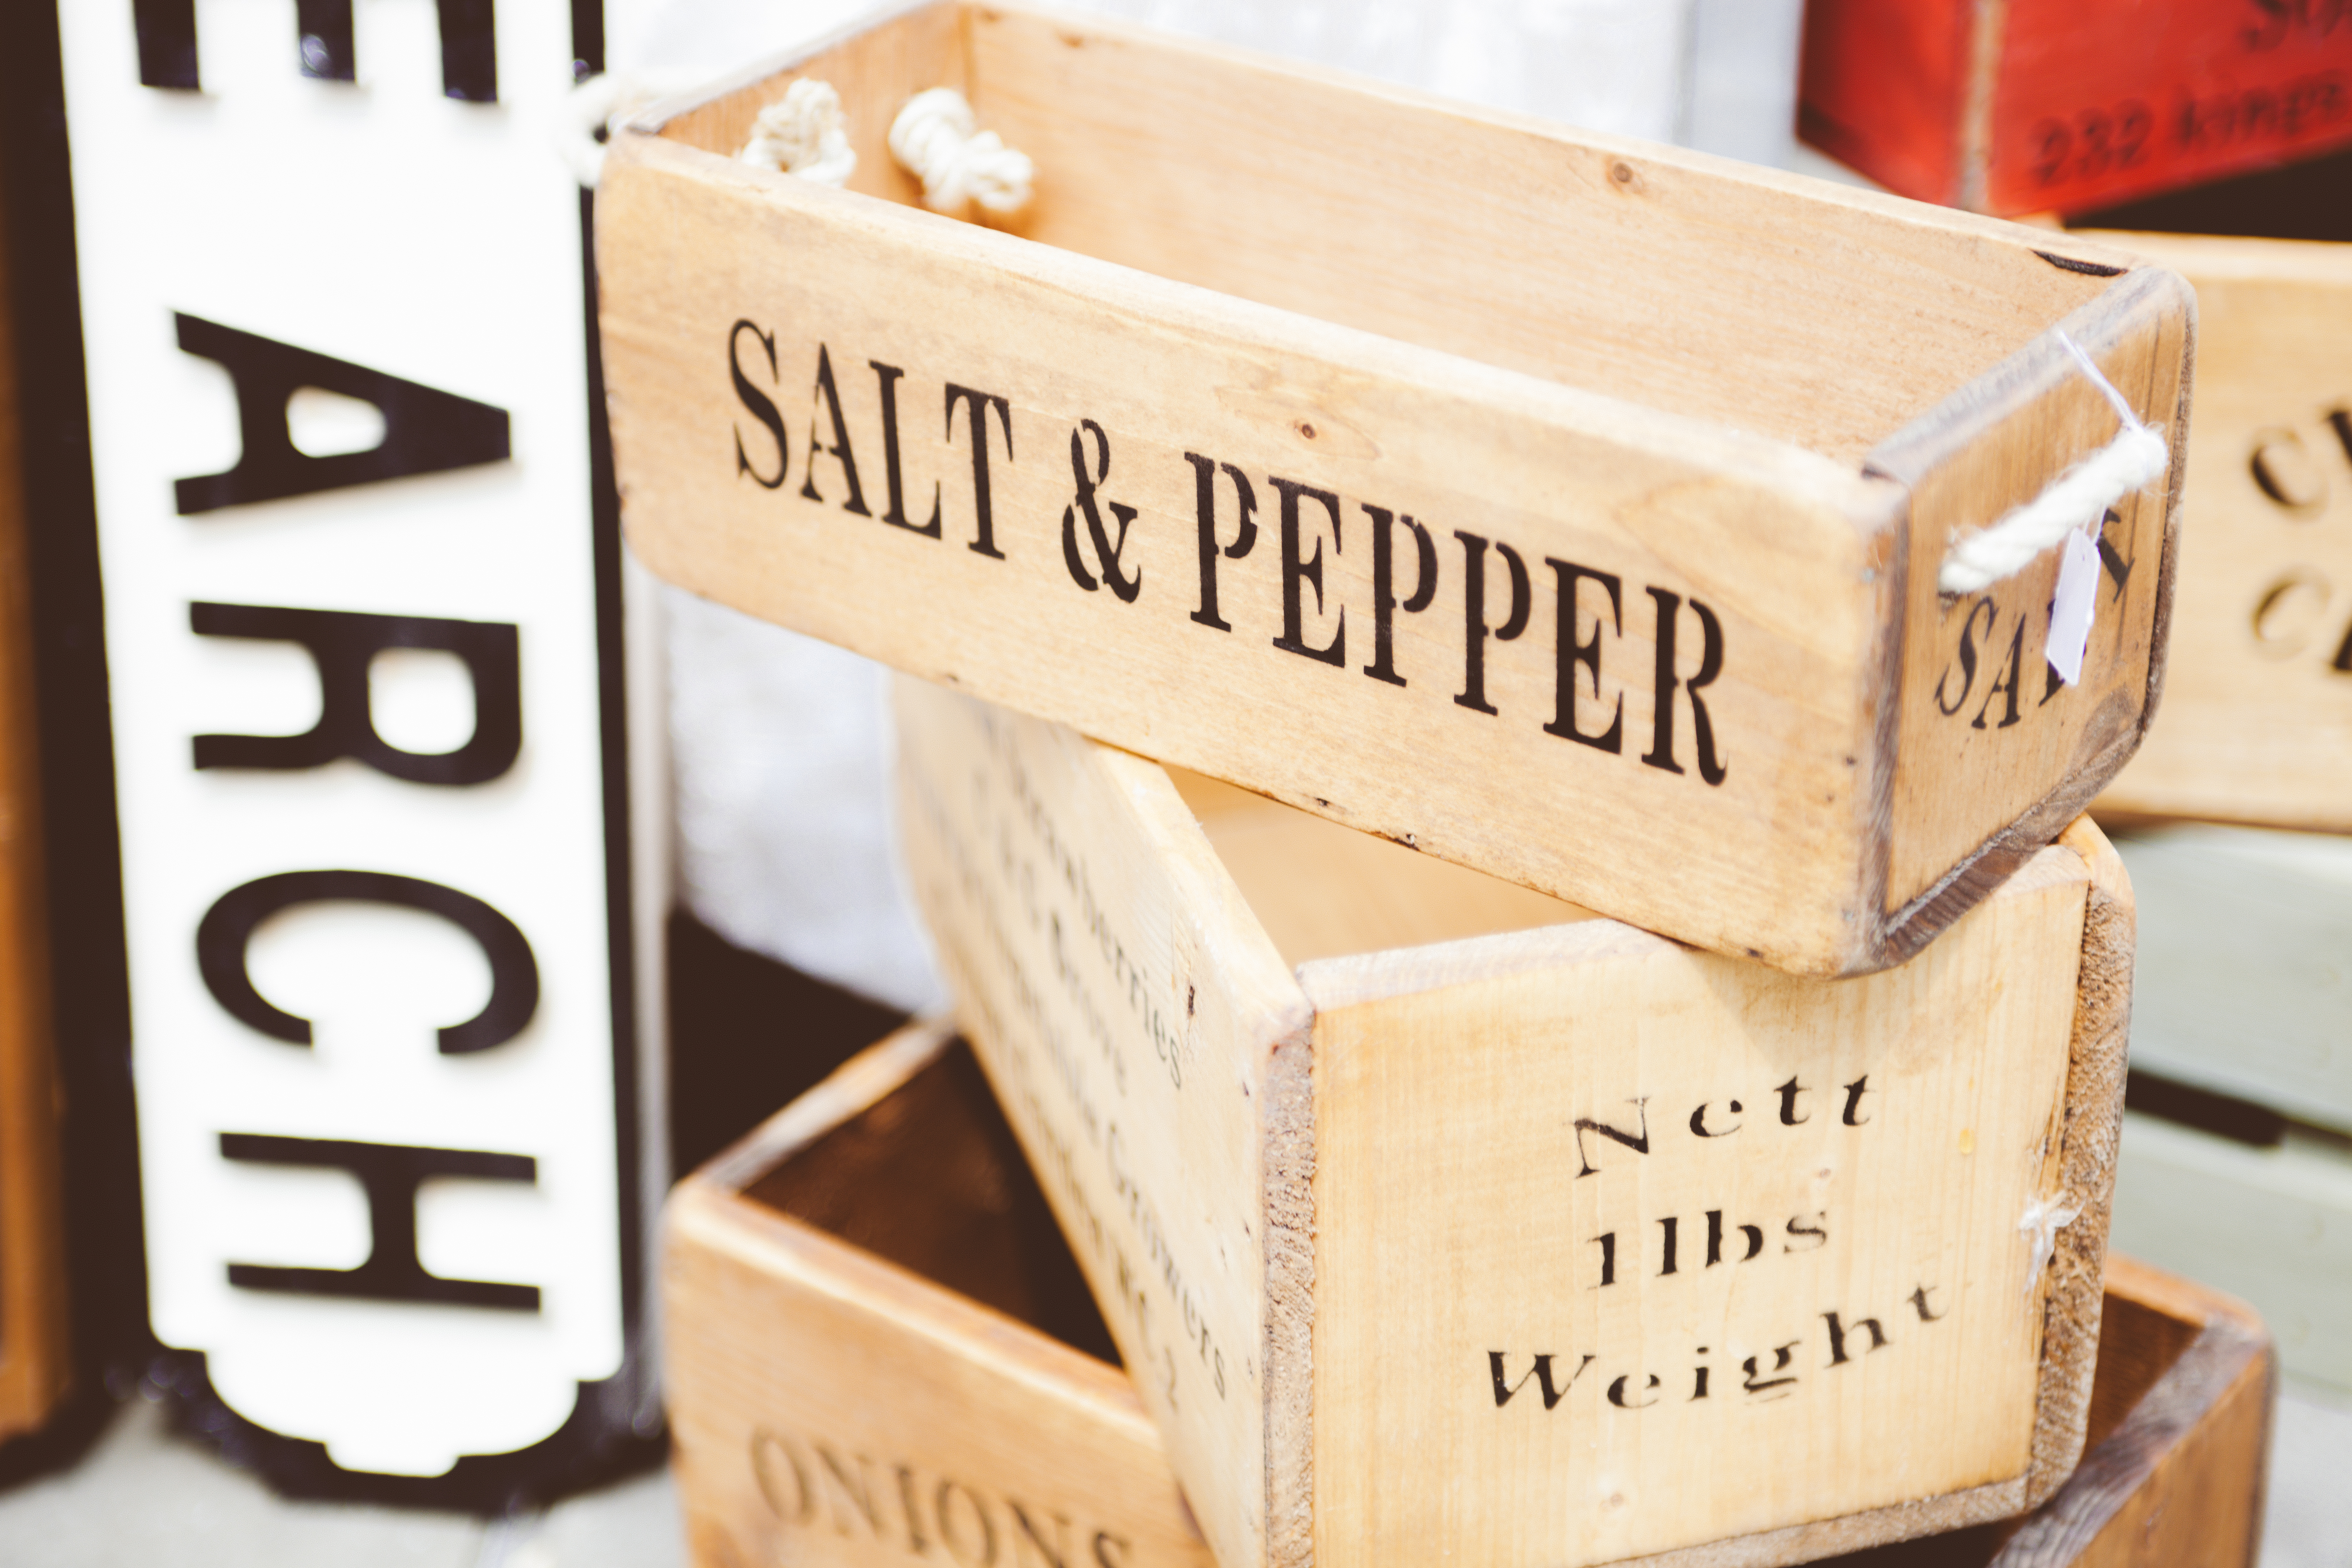
wood, number, pepper, salt, containers, wooden